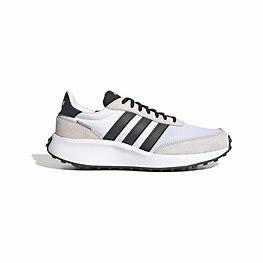
Brand: Adidas
Model: Run 70S